Free software

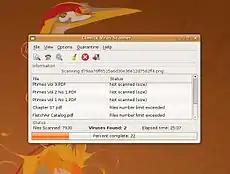
Because Microsoft Windows is the dominant operating system, the majority of computer viruses target Windows. Antivirus software such as ClamTk (shown here) is provided for Linux and other Unix-based systems, so that users can detect malware that might infect Windows hosts.

There is debate over the security of free software in comparison to proprietary software, with a major issue being security through obscurity. A popular quantitative test in computer security is to use relative counting of known unpatched security flaws. Generally, users of this method advise avoiding products that lack fixes for known security flaws, at least until a fix is available.